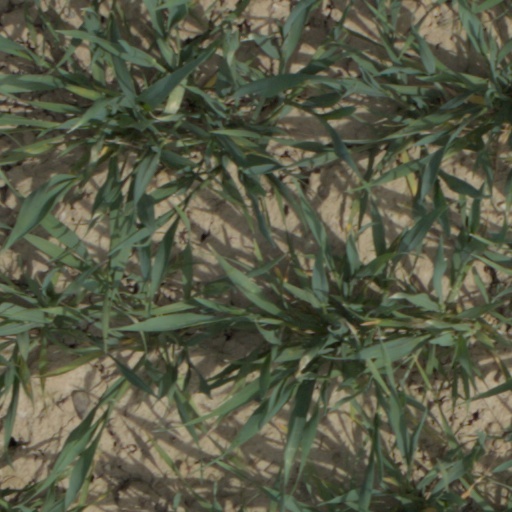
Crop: wheat